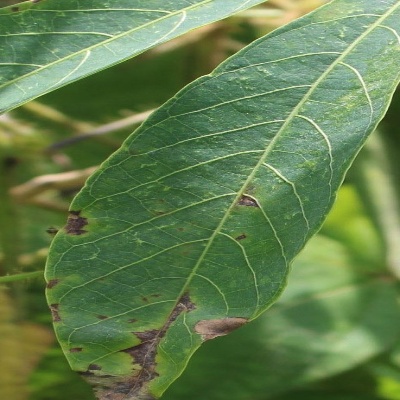
Crop: Cassava
Condition: bacterial blight